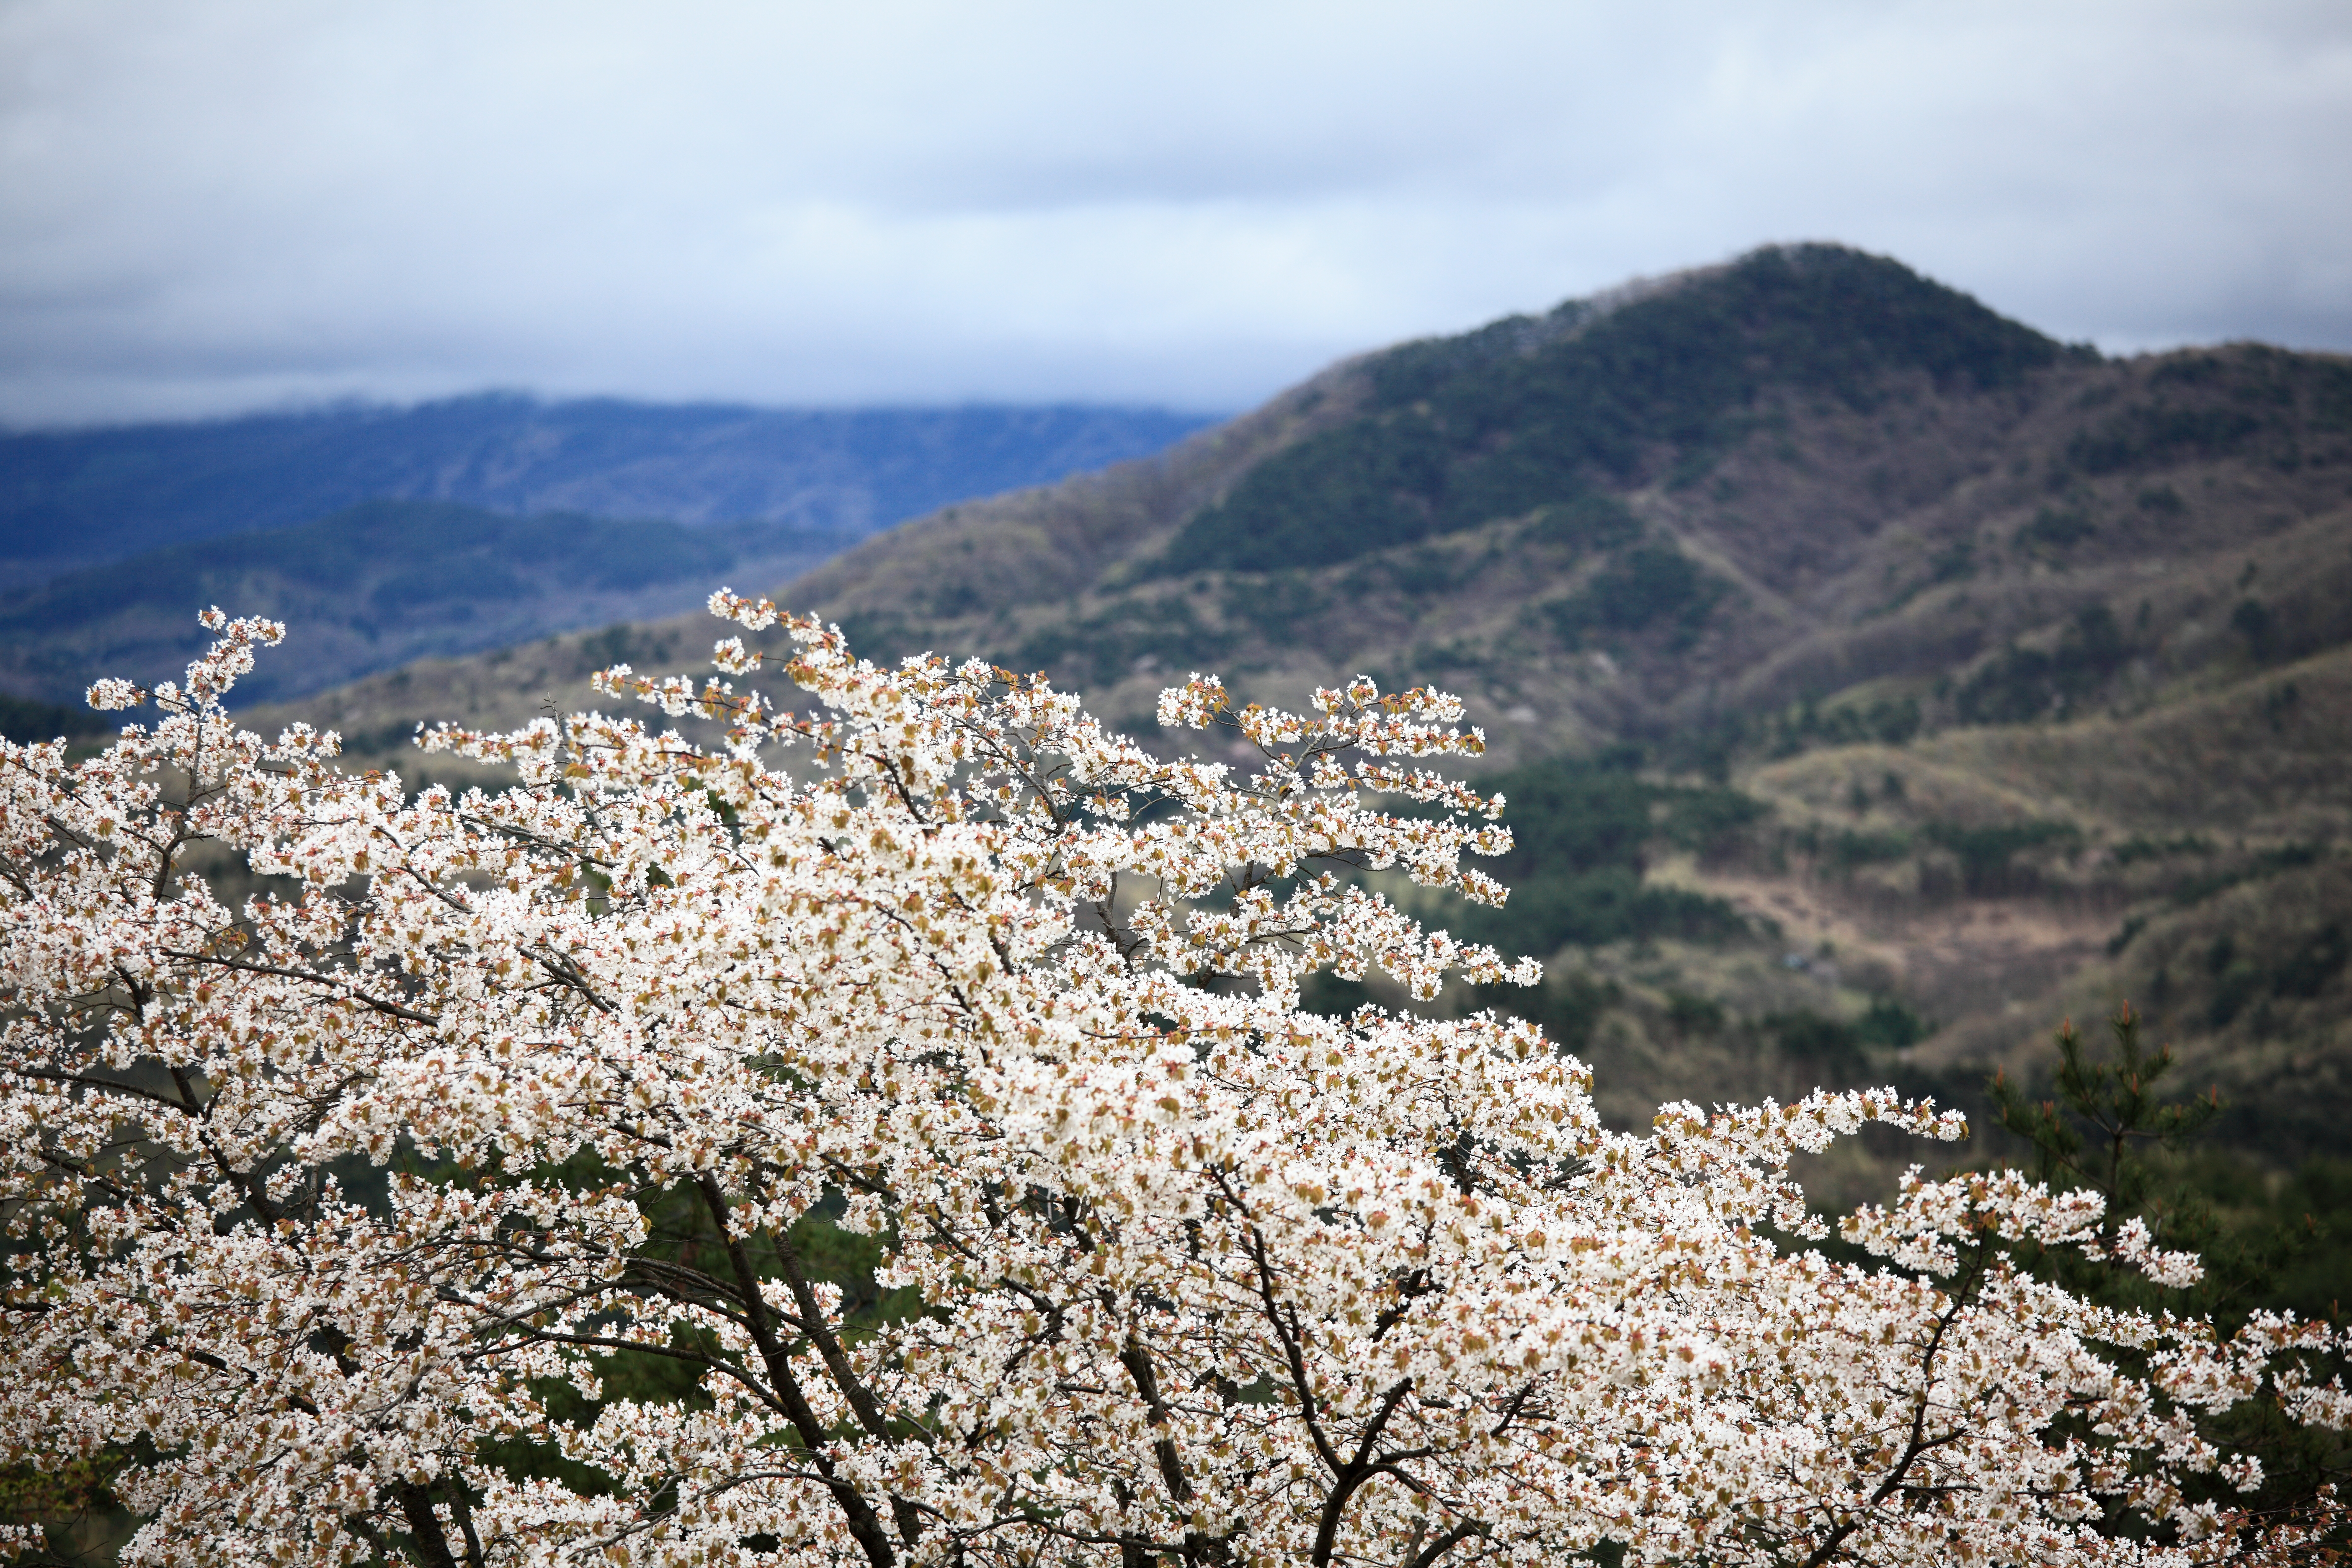
blossom, mountain, plant, flower, high, flora, cherry blossom, blossoms, 5d, sakura, hires, markii, cherry, hi, res, resolution, iwate, morioka, iwayama, mountainous landforms